Cumberland Town Hall Historic District

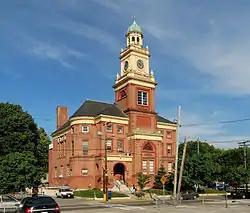
Cumberland Town Hall

The Cumberland Town Hall District is a historic district encompassing two buildings of civic and architectural significance in Cumberland, Rhode Island. It includes Cumberland's town hall, located at 45 Broad Street in the village of Valley Falls, and an adjacent commercial building at 16 Mill Street, which was historically used for commercial and civic functions. The town hall, built in 1894, was the town's first purpose-built municipal building, and is a prominent example of Colonial Revival architecture, designed by Rhode Island architect William R. Walker. The district was listed on the National Register of Historic Places in 2019.